Religion in ancient Rome

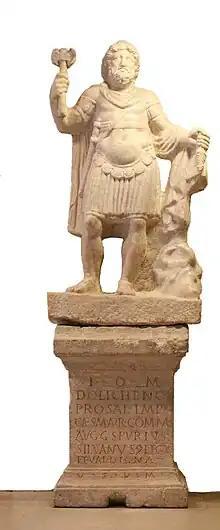
A votive statue of Jupiter Dolichenus dedicated by a centurion for the wellbeing of the emperor (Carnuntum, 3rd century)

Military success was achieved through a combination of personal and collective "virtus" (roughly, "manly virtue") and the divine will: lack of "virtus", civic or private negligence in "religio" and the growth of "superstitio" provoked divine wrath and led to military disaster. Military success was the touchstone of a special relationship with the gods, and to Jupiter Capitolinus in particular; triumphal generals were dressed as Jupiter, and laid their victor's laurels at his feet.